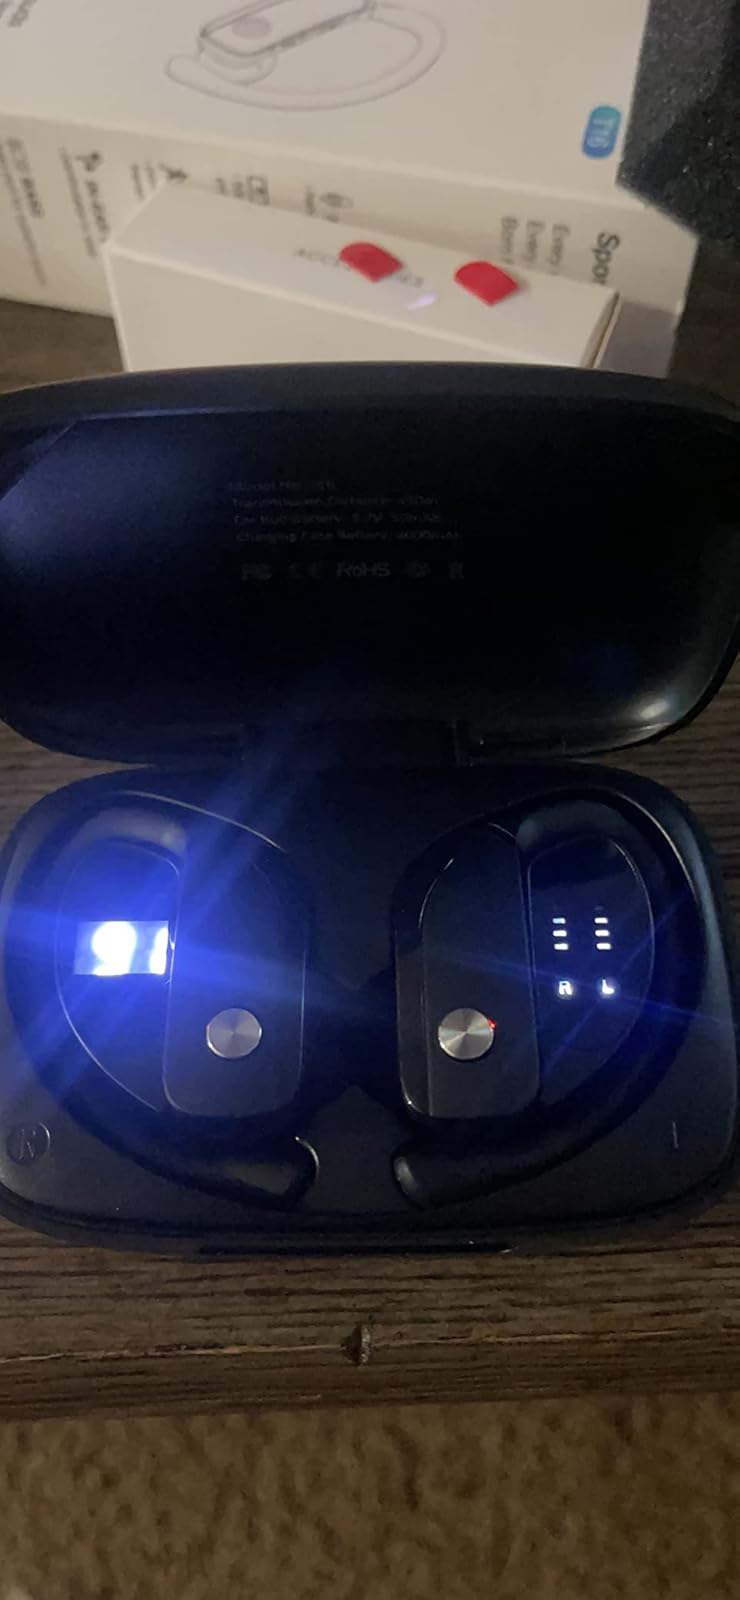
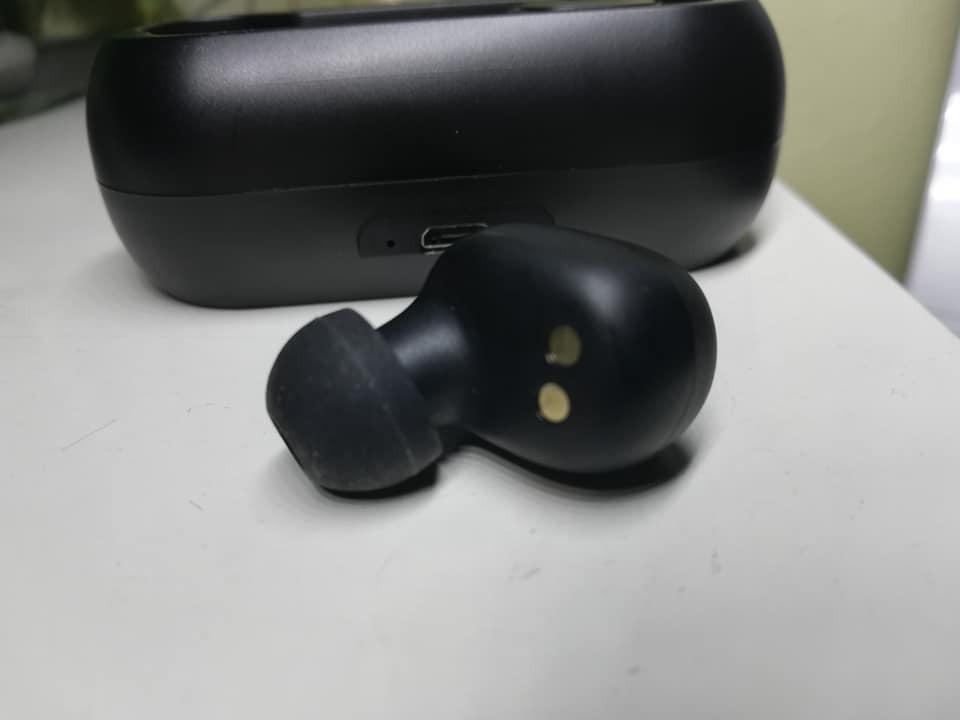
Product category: earbuds
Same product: no